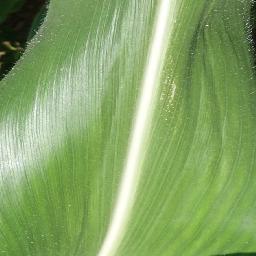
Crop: corn
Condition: (maize)_healthy